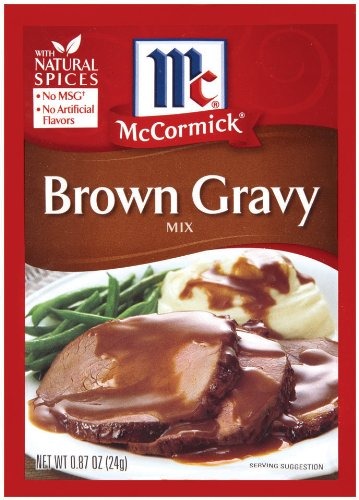
Item Name: McCormick Brown Gravy Mix, 0.87-Ounce Units (Pack of 48)
Bullet Point 1: Thick and savory
Bullet Point 2: Kosher
Bullet Point 3: No MSG+
Bullet Point 4: No artificial flavors
Value: 41.76
Unit: Ounce

Price: 0.97